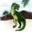
Label: dinosaur